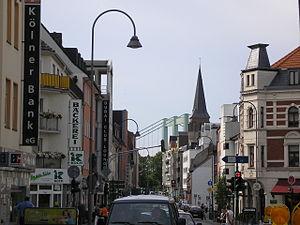
Rodenkirchen est un des neuf arrondissements de la ville allemande de Cologne, en Rhénanie-du-Nord-Westphalie. Il porte le numéro 2.